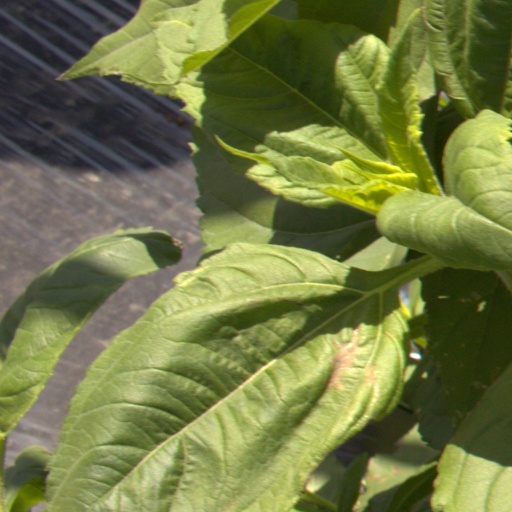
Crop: Jerusalem artichoke